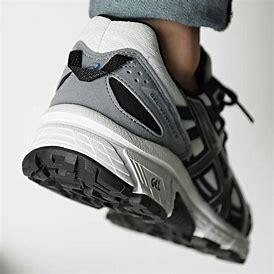
Brand: Asics
Model: Gel Venture 6